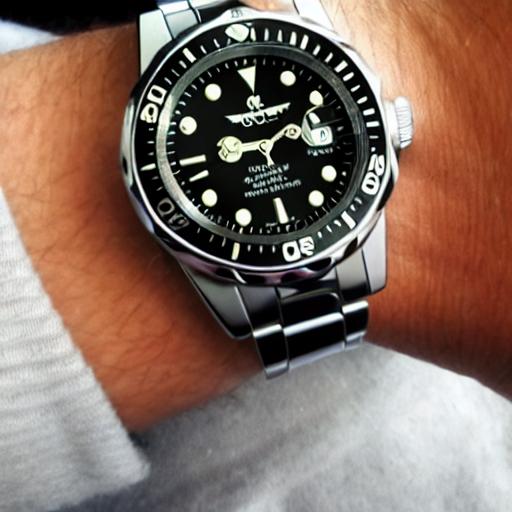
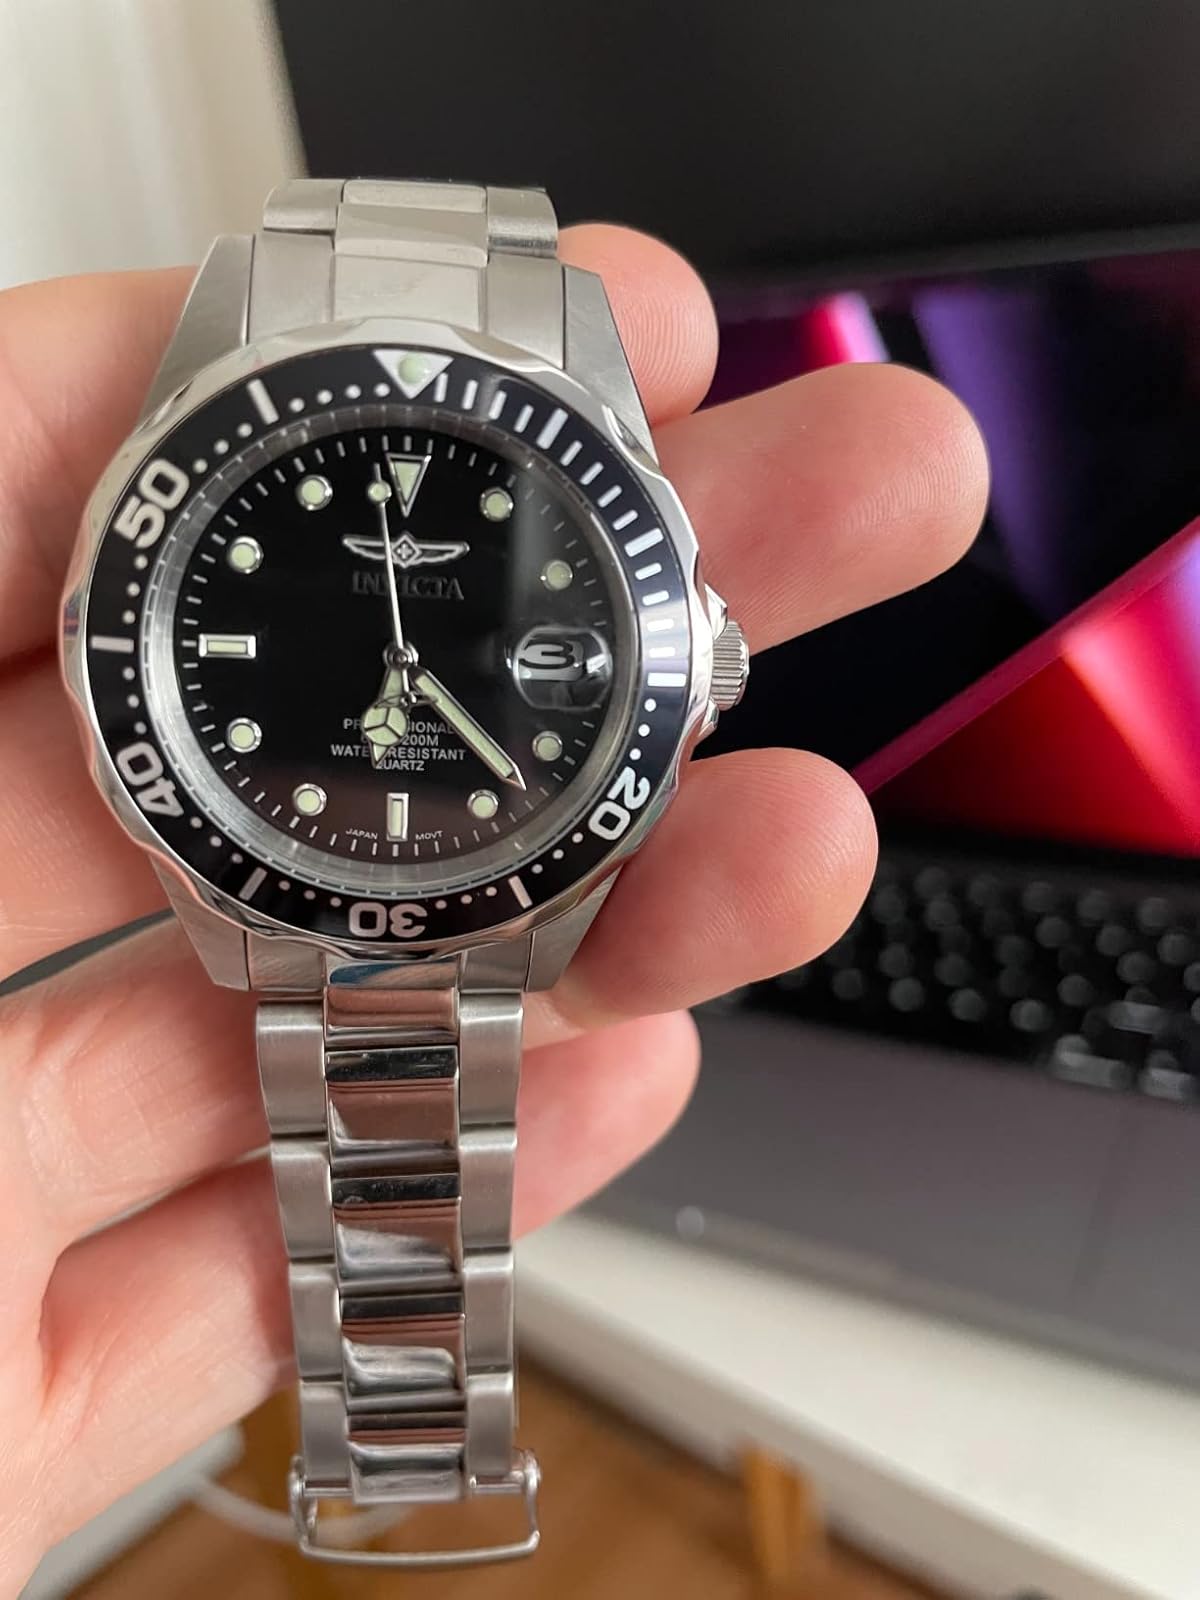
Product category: accessories_watch
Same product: no